Fritz Friedrichs (painter)

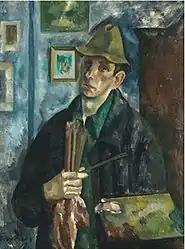
Self-portrait (1918)

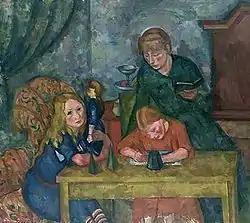
The Children's Room

Fritz Friedrichs (17 May 1882, Hamburg - 28 July 1928, Hoopte, Harburg District) was a German Post-Impressionist painter.